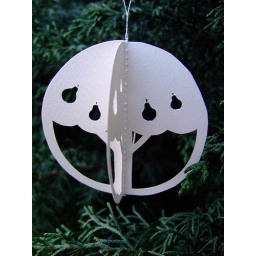
Partridge in a pear tree - ivory white ornament5